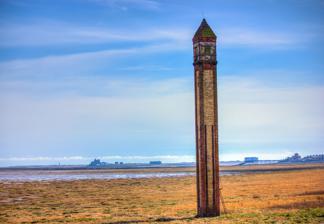
Building: Rampside Leading Light
Country: Unknown
Year built: 1875
Lighthouse Rampside Leading light Walney Channel Middle Range Rear Rampside Leading light  in 2012. Piel Island can be seen in the distance at left Location Rampside Cumbria England OS grid SD2413966237 Coordinates 54°05′11″N 3°09′40″W / 54.08644°N 3.16121°W / 54.08644; -3.16121 Tower Constructed 1875 Construction brick Height 16 m (52 ft) Shape square obelisk with window near top for light Markings red and yellow brick in vertical stripes Power source mains electricity Operator Port of Barrow Heritage Grade II listed building Light Focal height 14 m (46 ft) Range 14 nmi (26 km; 16 mi) Characteristic Iso W 2s ' Rampside Leading Light , is a leading light (navigation beacon) located in the Rampside area of Barrow-in-Furness , Cumbria , England. Built in 1875, it is the only surviving example of 13 such beacons built around Barrow during the late 19th century to aid vessels into the town's port . It stands 20 metres (66 ft) tall and is constructed from red and yellow bricks. Rampside leading light was designated a Grade II listed building by English Heritage in 1991. See also Listed buildings in Barrow-in-Furness List of lighthouses in England References